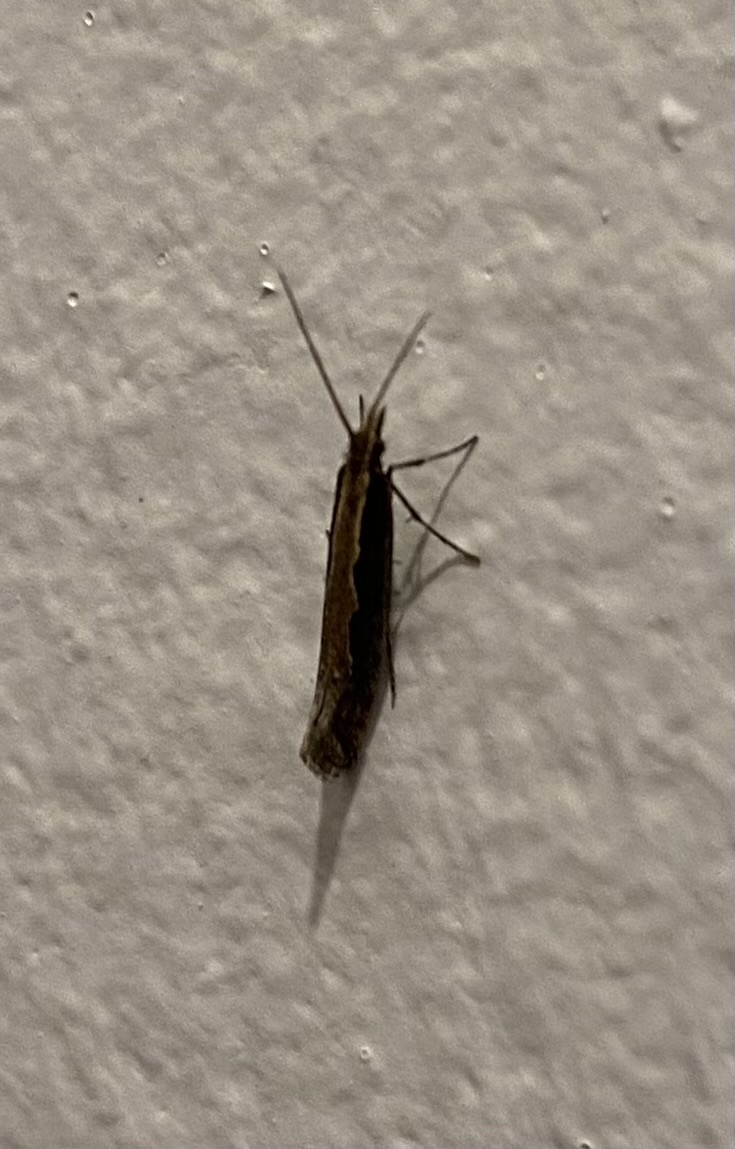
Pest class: diamondback_moth